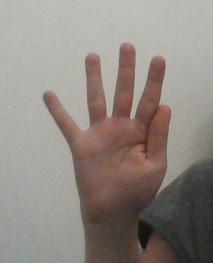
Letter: sheen